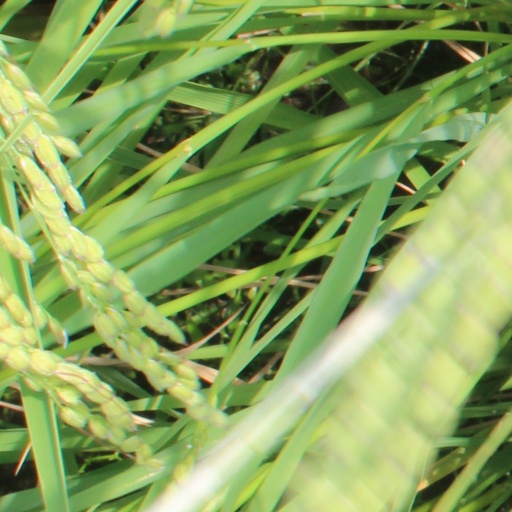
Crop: rice